Christianity in Yemen

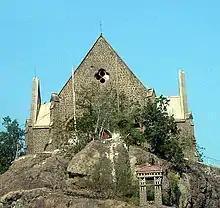
Former Anglican church in Aden

Christianity was a widespread religion on the territory of contemporary Yemen as early as the 5th century, before arrival of Islam in Yemen. The most prominent site of Christianity in Yemen became the oasis of Najran, giving rise to the Christian community of Najran. Persecutions also began in the late 5th century, already recounted in stories like the Martyrdom of Azqir. In the early 520s, the Jewish king of Himyar, Dhu Nuwas, instigated a massacre of Najran's Christians, causing internal outrage in the Christian community and instigating the Ethiopian invasion of Yemen, which brought about Christian Aksumite rule over the region for several decades in the 6th century. Najran had a bishop in this time, and many pieces of Christian architecture were constructed, such as the Kaaba of Najran.